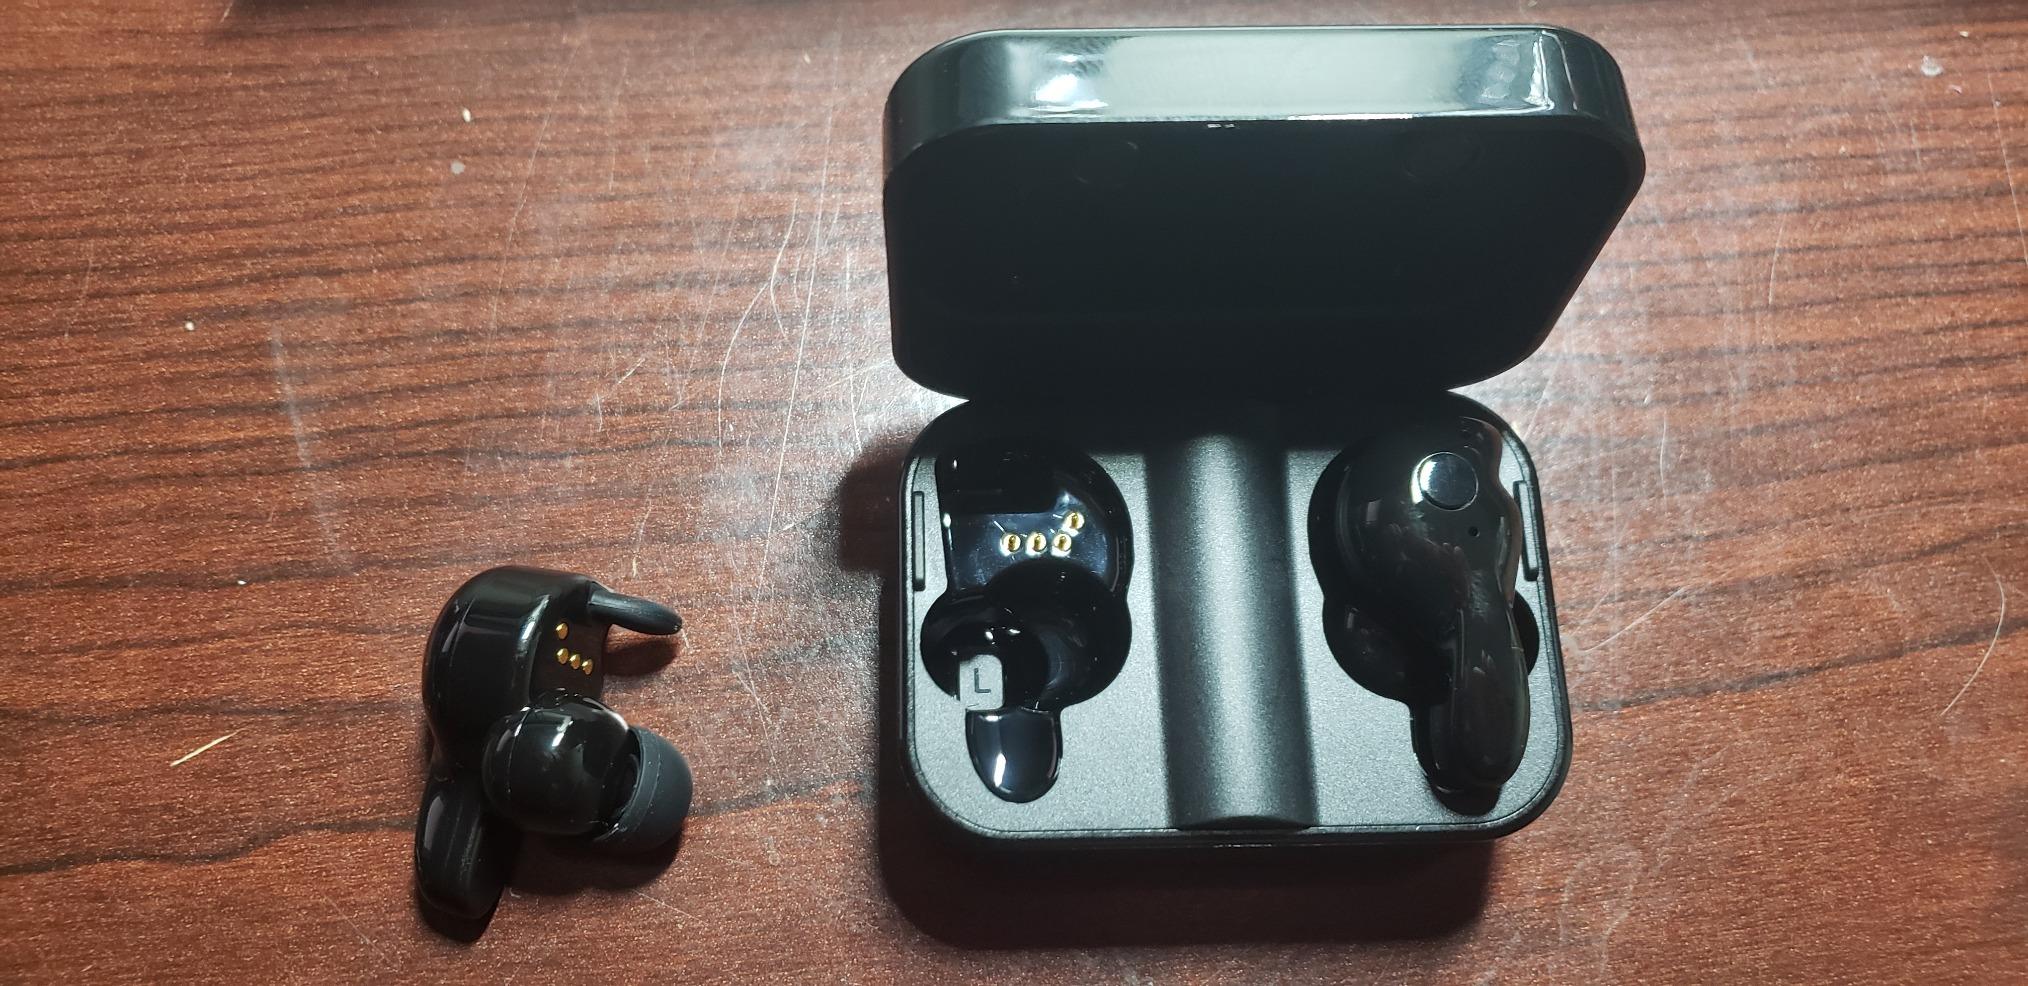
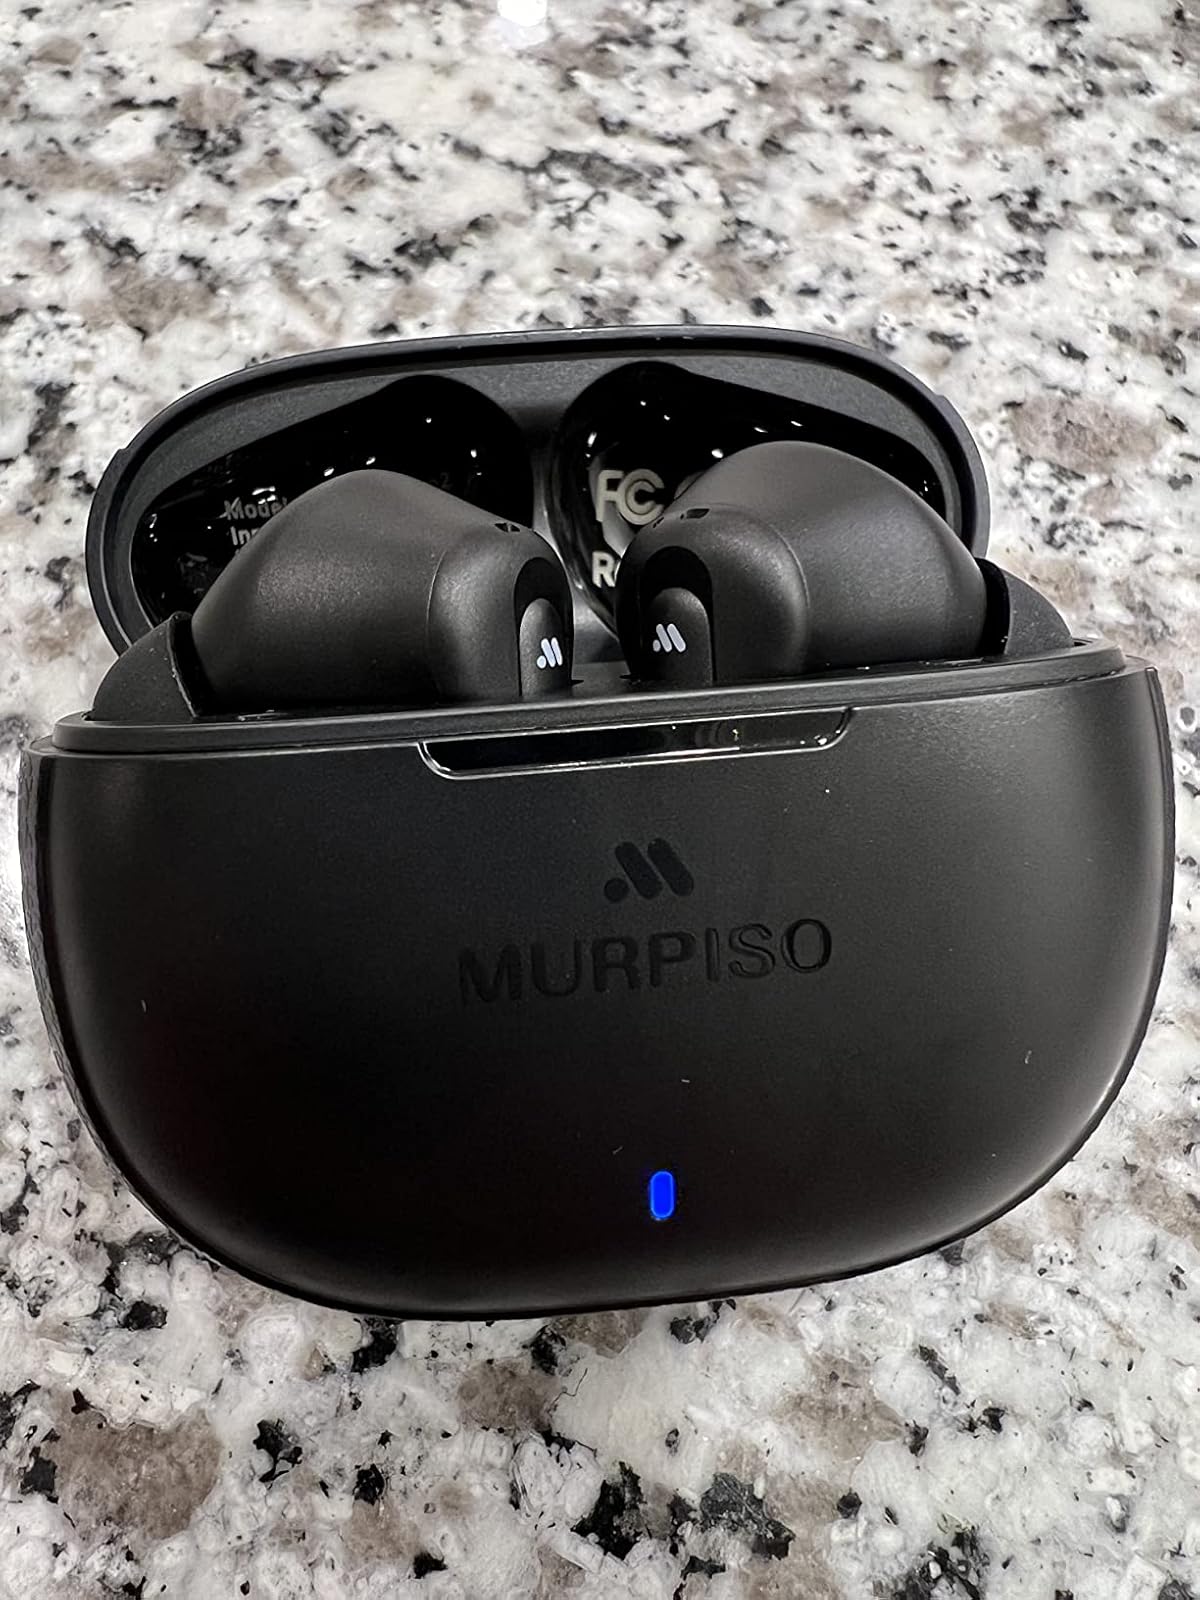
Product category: earbuds
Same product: no